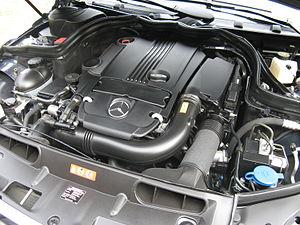
La Mercedes-Benz Type 172 est un roadster fabriqué par le constructeur automobile allemand Mercedes-Benz à partir de 2011. Elle est restylée en 2016. La 172 fait partie des Classe SLK et SLC.